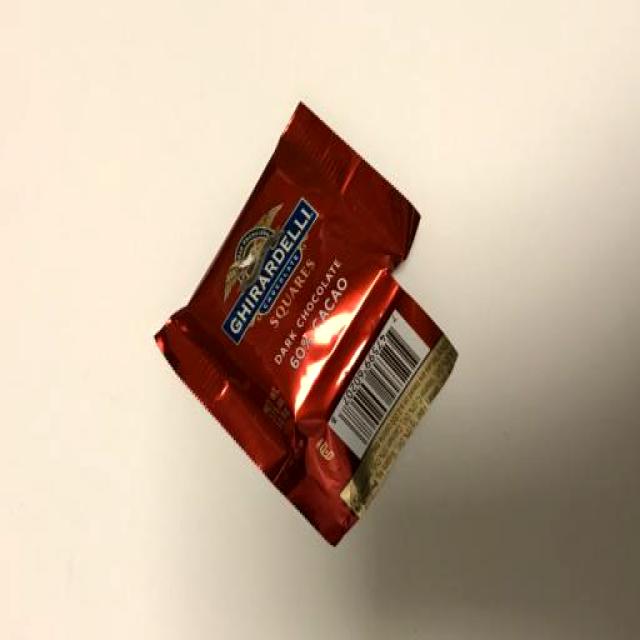
Label: Trash